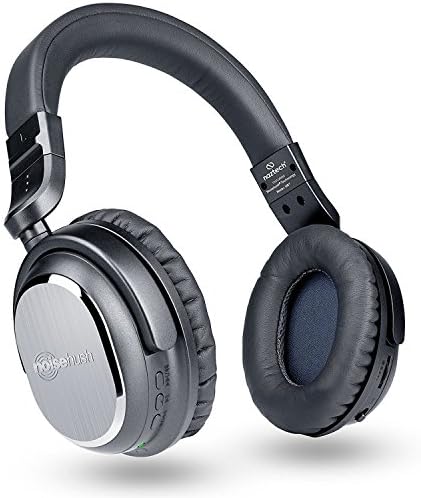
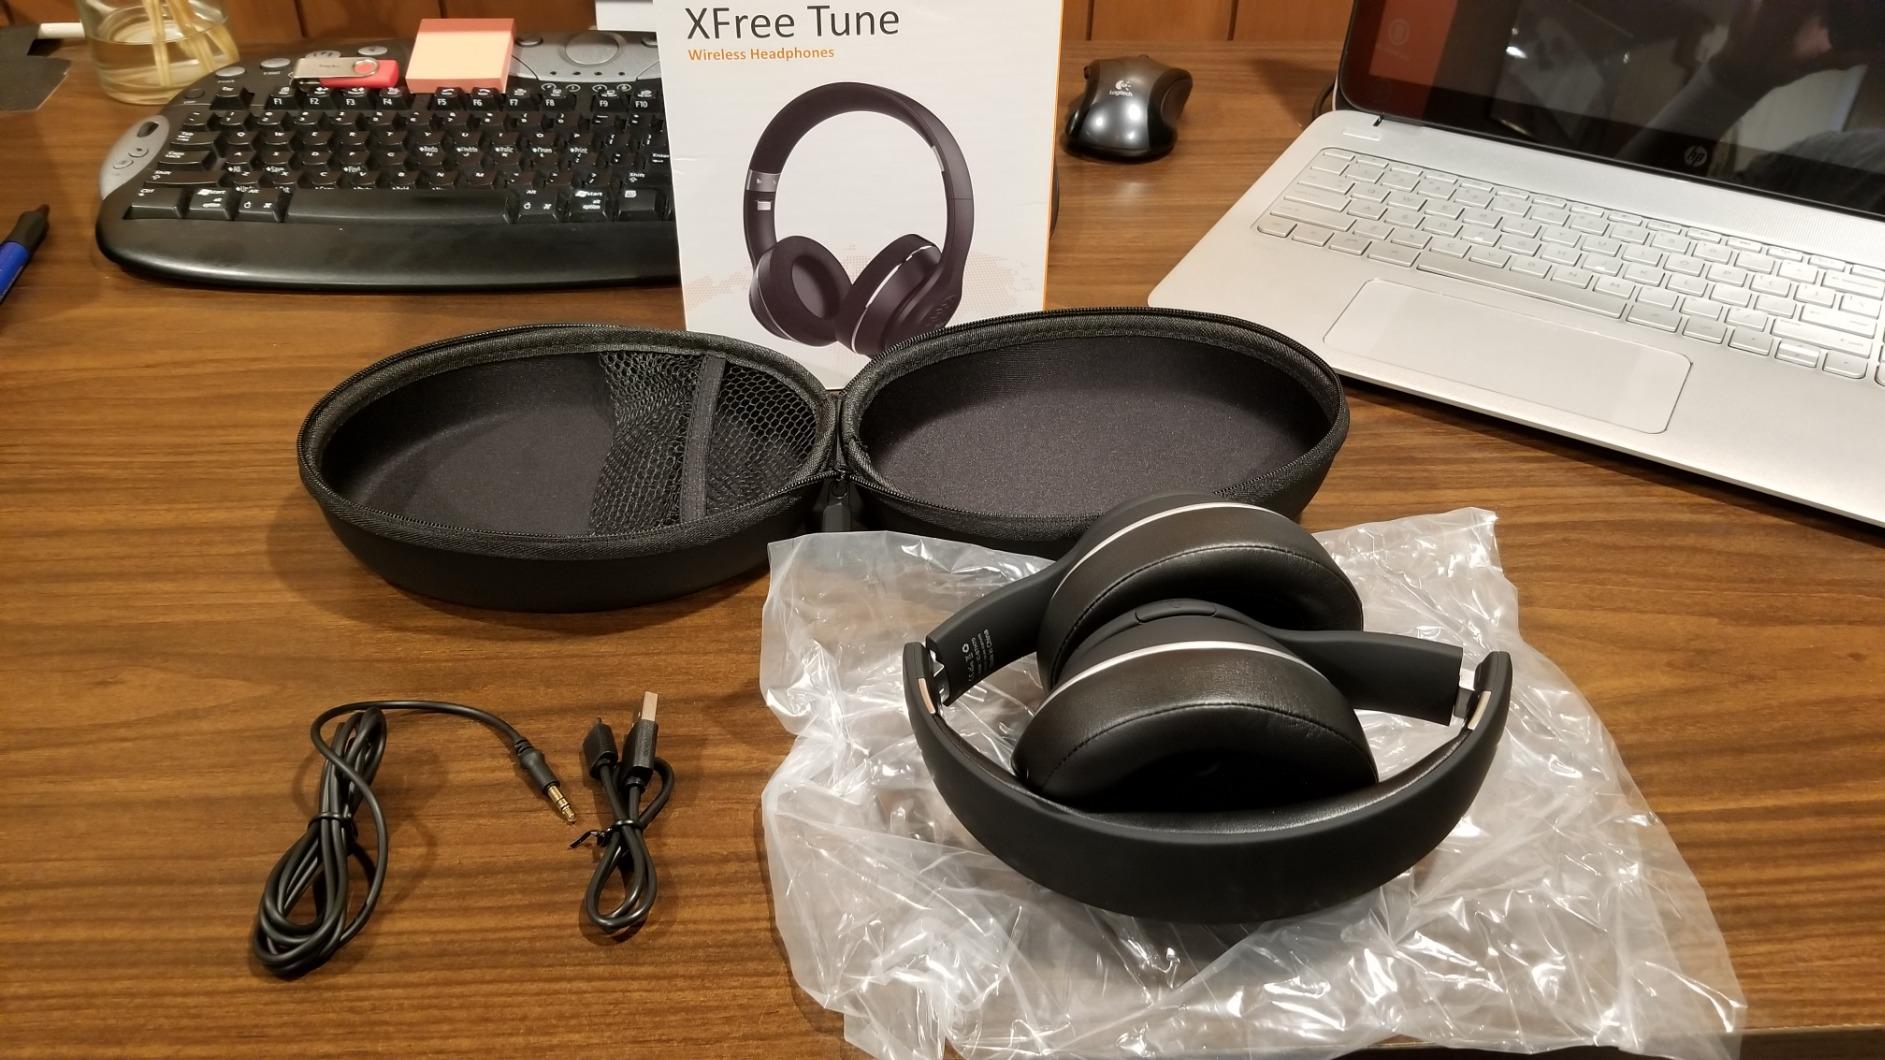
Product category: headphones
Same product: no